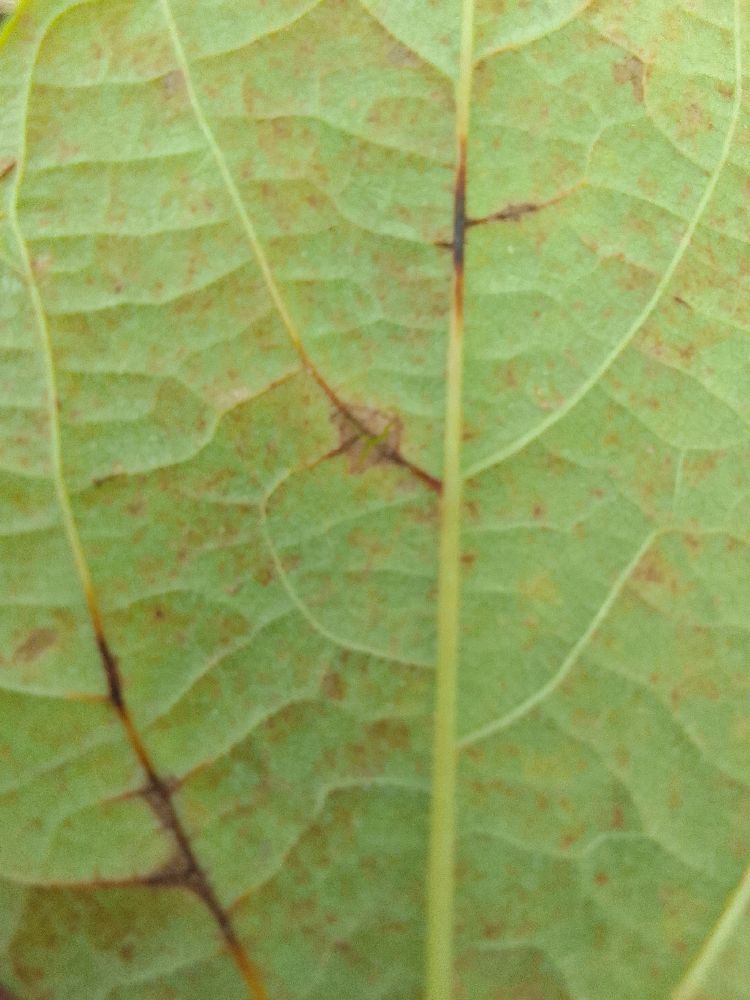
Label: anthracnose